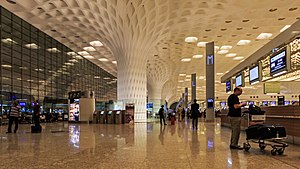
Chhatrapati Shivaji International Airport
Interiør fra Terminal 2, (T2)
Chhatrapati Shivaji International Airport er en lufthavn i Mumbai i Indien. Lufthavnen er Indiens største og betjener ca. 20 millioner passagerer.